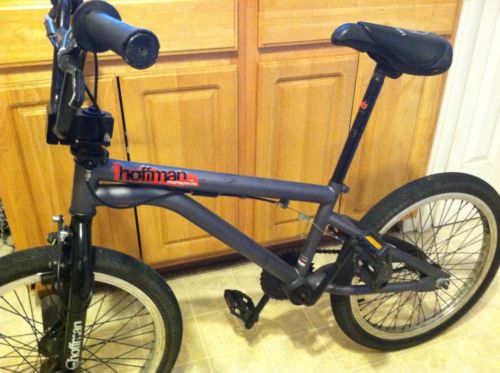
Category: bicycle